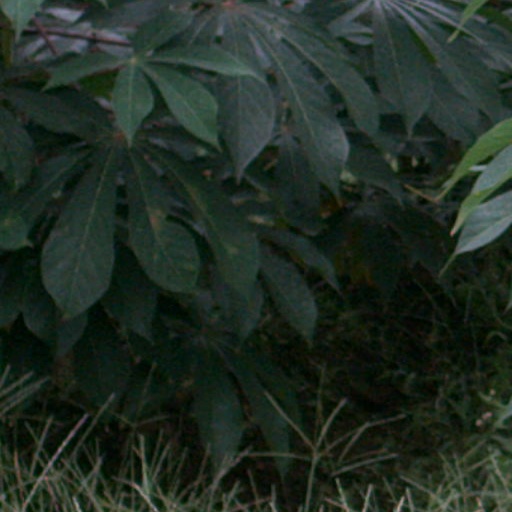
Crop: cassava